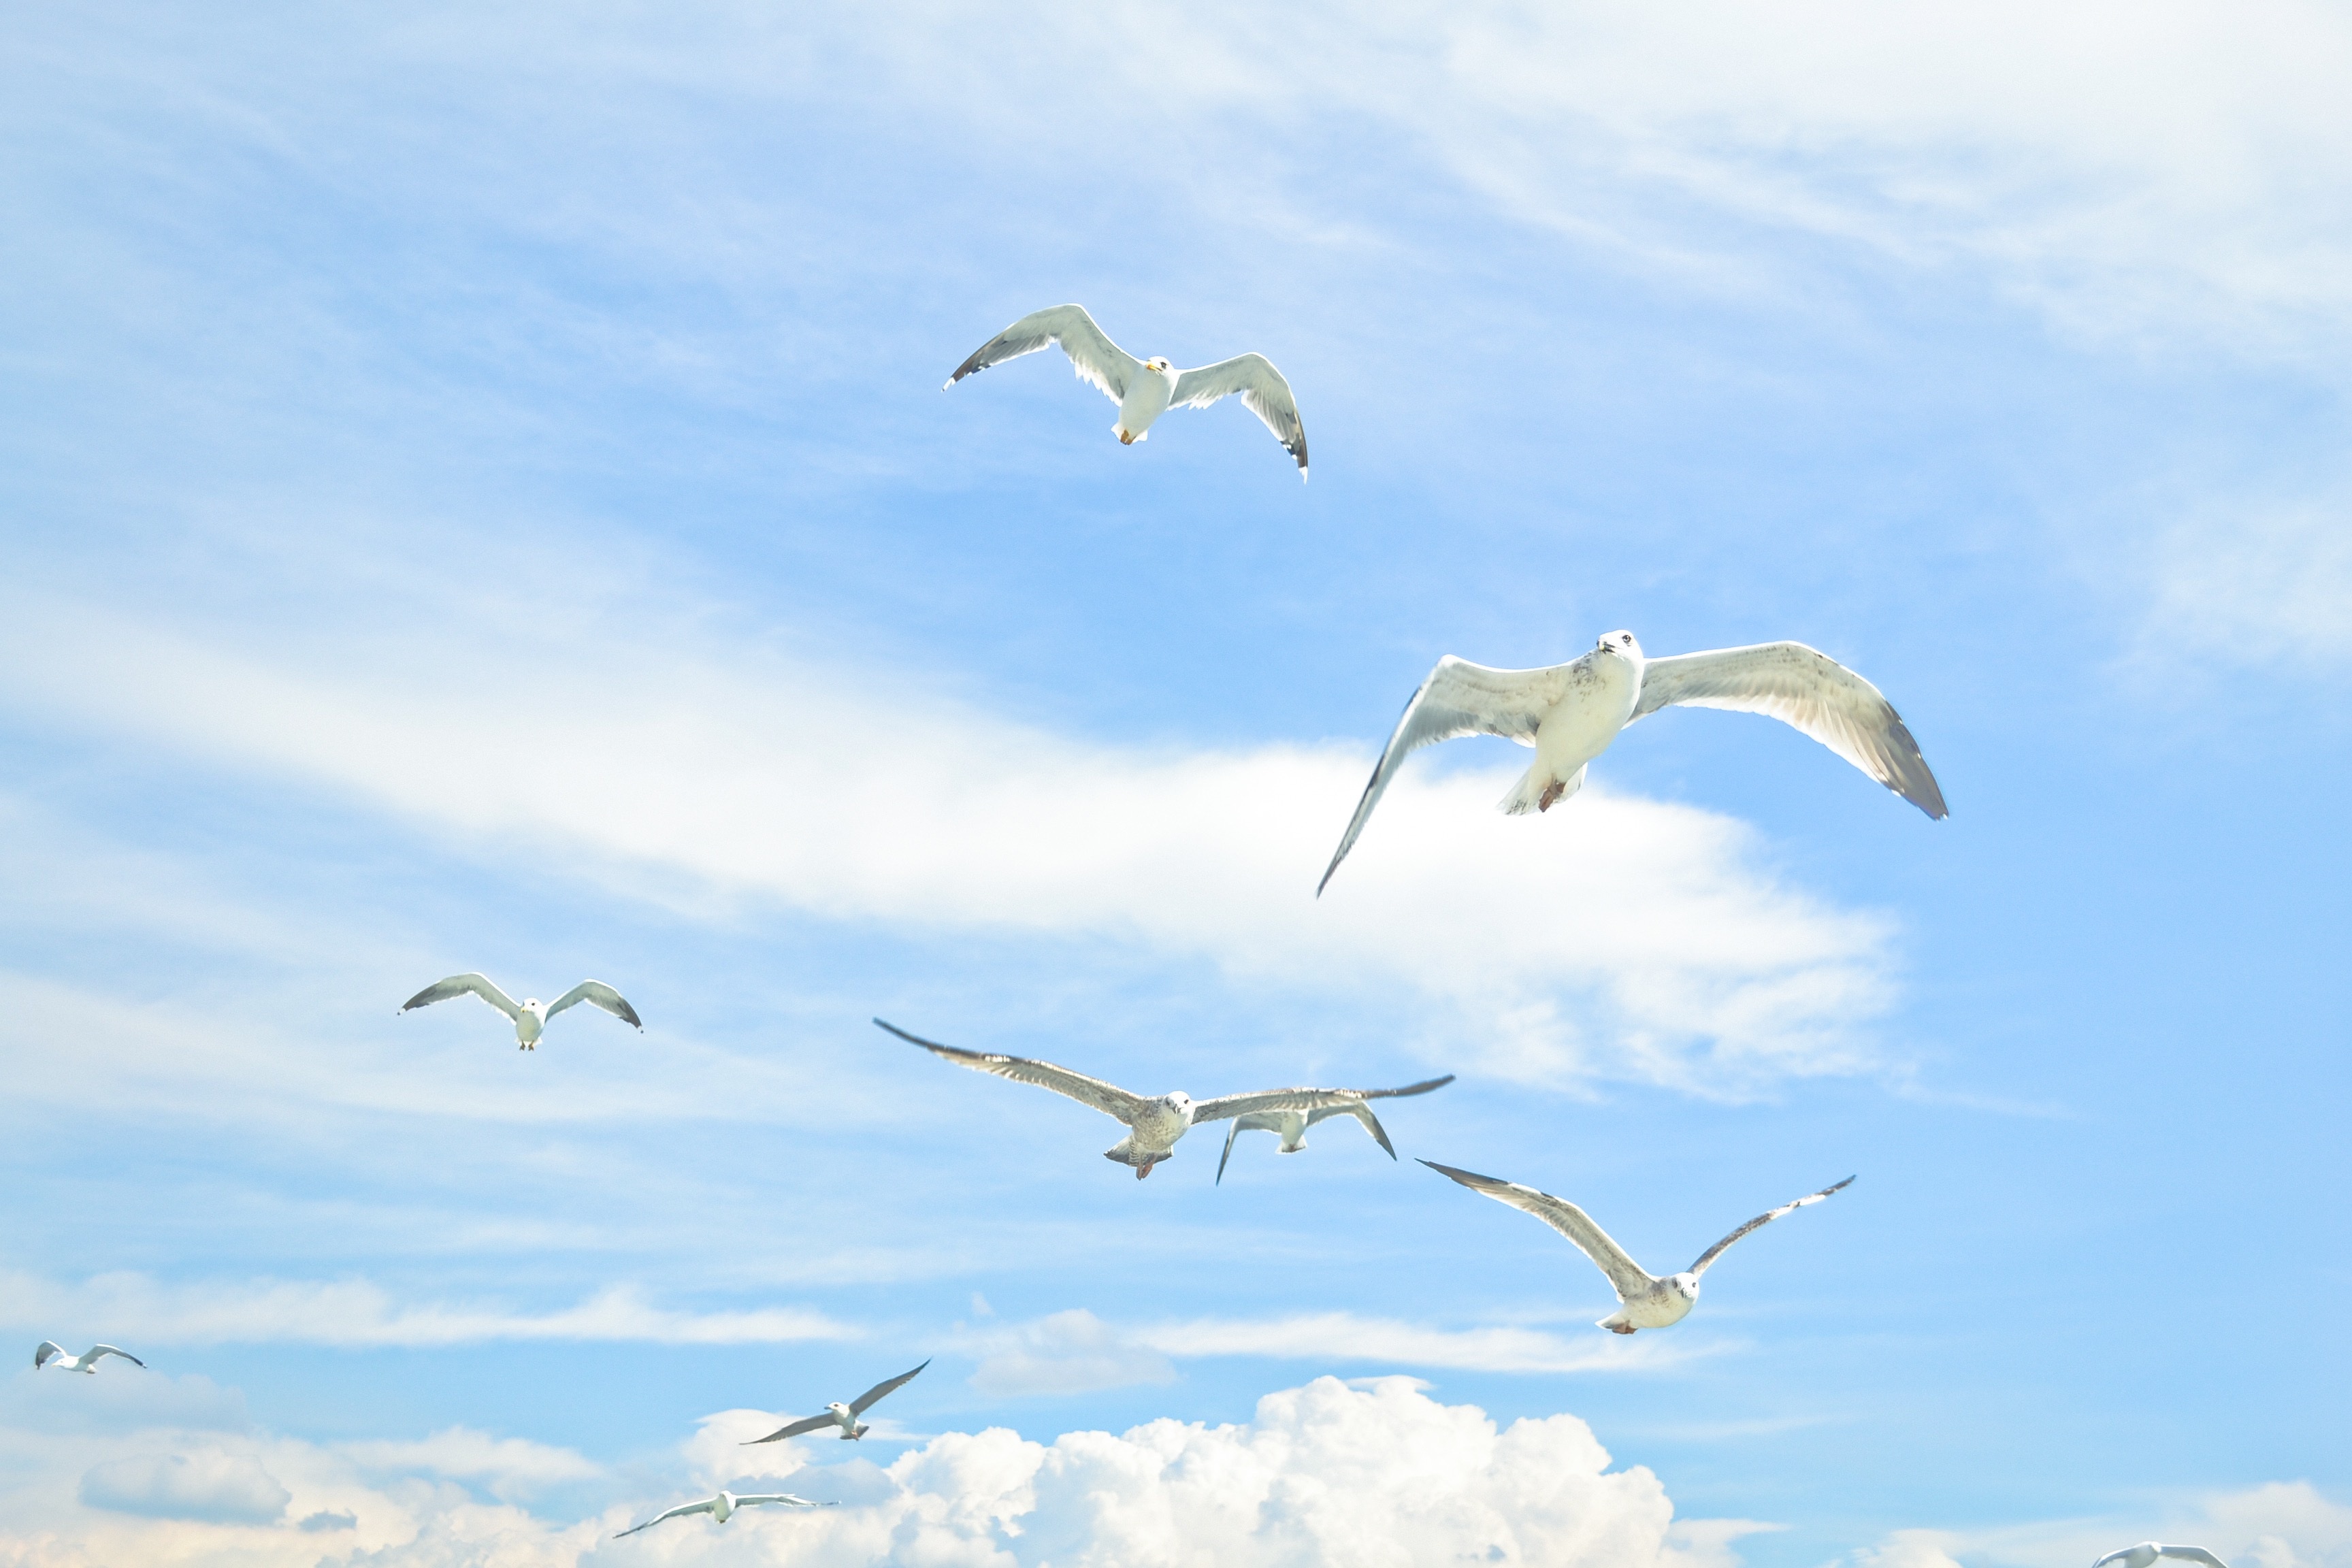
beach, sea, water, bird, wing, sky, wave, seabird, flock, seagull, summer, gull, flight, bay, fauna, gulls, vertebrate, bird migration, charadriiformes, bird against sky, european herring gull, animal migration